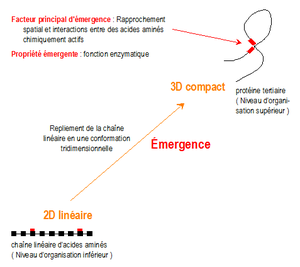
Exemple de l'émergence d'une propriété physico-chimique
L’émergence est un concept philosophique formalisé au XIXᵉ siècle et qui peut être grossièrement résumé par l'adage : « le tout est plus que la somme de ses parties ». Il s'oppose au réductionnisme comme aux doctrines dualistes.